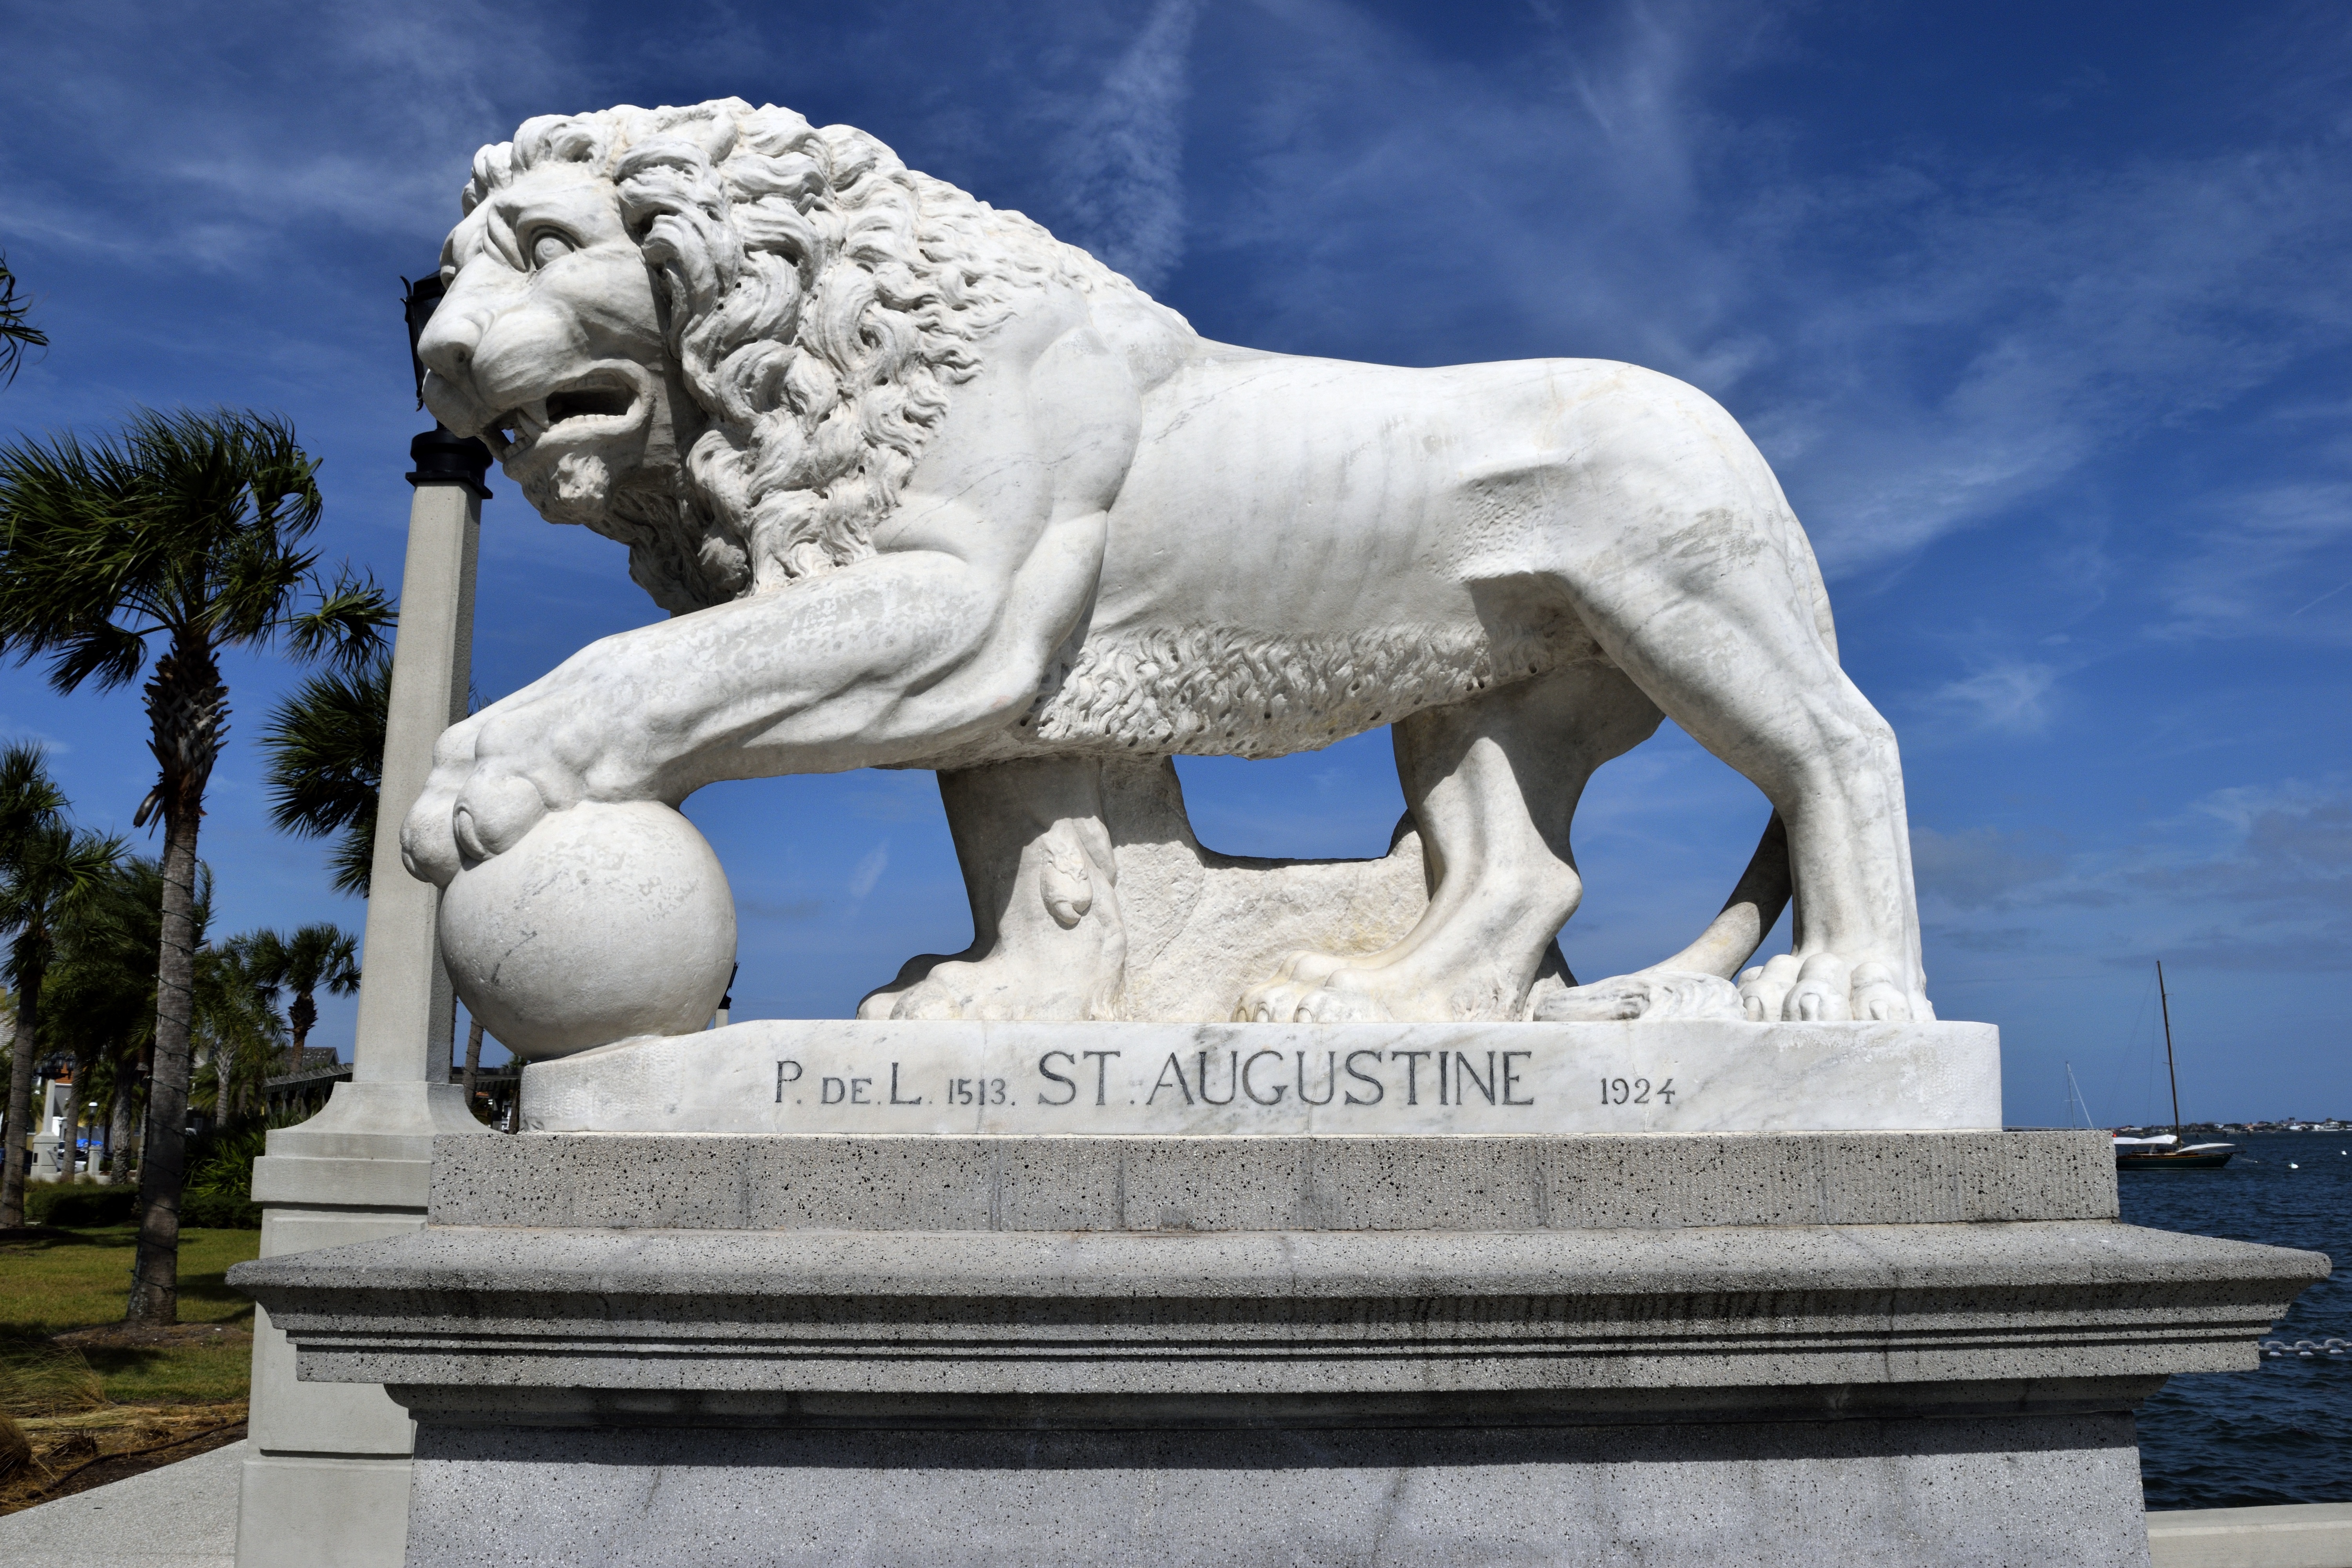
landscape, architecture, sky, bridge, town, old, city, river, monument, transportation, statue, landmark, suspension, historic, tourism, lion, artwork, sculpture, memorial, art, famous, heritage, historical, florida, st augustine, stone carving, bridge of lions